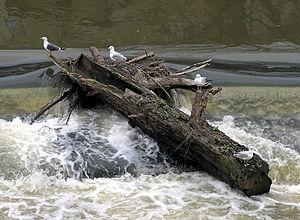
Le bois flotté est du bois qui a été drossé sur la côte par l'action du vent, des courants ou des marées. L'appellation « bois flotté » implique un séjour de nombreux jours, semaines, mois ou années dans une étendue d'eau.